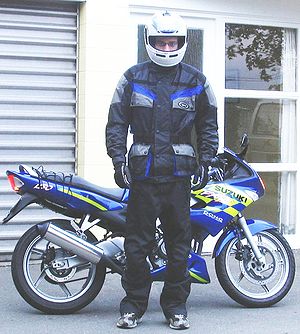
Motorcykel / Sikkerhed
Motorcyklist iklædt beskyttelsesudstyr (dog uden motorcykelstøvler).
En motorcykel – ofte forkortet mc – er et tohjulet køretøj drevet af en motor. Hjulene er på linje, og ved høj fart holdes balancen ved en gyro-effekt fra disse – ved lavere fart holdes balancen ved kontinuerlige korrektioner af styret på samme måde som på en cykel. Motorcyklisten sidder overskrævs på en sadel med hænderne på styrehåndtag og fødderne på fodhvilere, som er fastgjort til stellet.